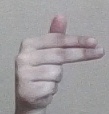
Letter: ghain